Prescott punch

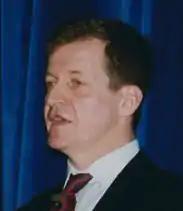
Campbell, pictured in 2003

Shortly after the incident Prescott made a statement that described the events as a "frightening and regrettable incident" amid a "clearly hostile" crowd. The statement ended: "I was attacked by an individual. In the mêlée that followed I clearly defended myself. I believe that someone is now being questioned by the police and it would be quite improper and quite wrong to add any further comment". Clive Wolfendale, an assistant chief constable of North Wales Police said "clearly if there are any allegations made against [Prescott] as a result of these incidents, we will investigate. If that means questioning Mr Prescott, we will do that". In the event neither Evans nor Prescott were charged with any criminal offence.